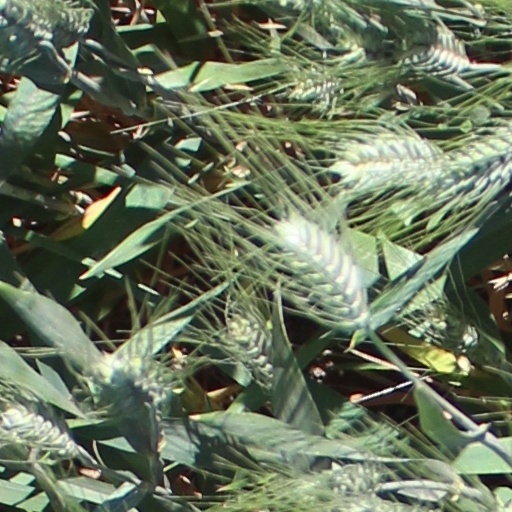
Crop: wheat